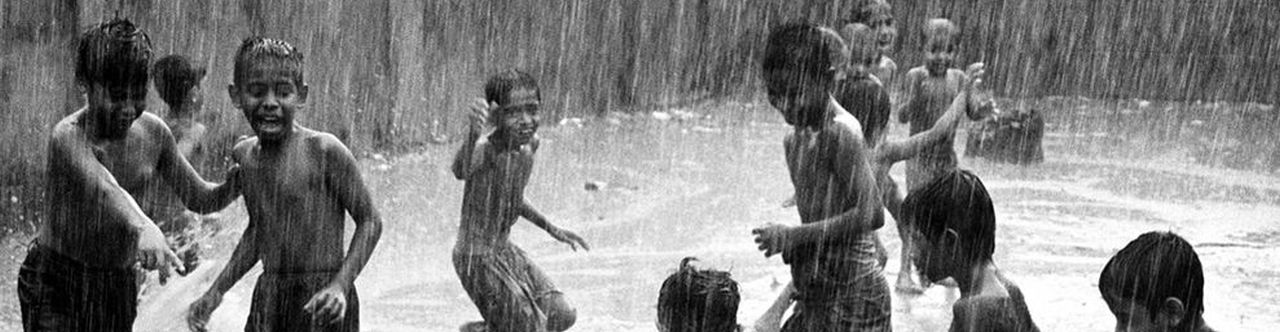
Weather: rain or strom